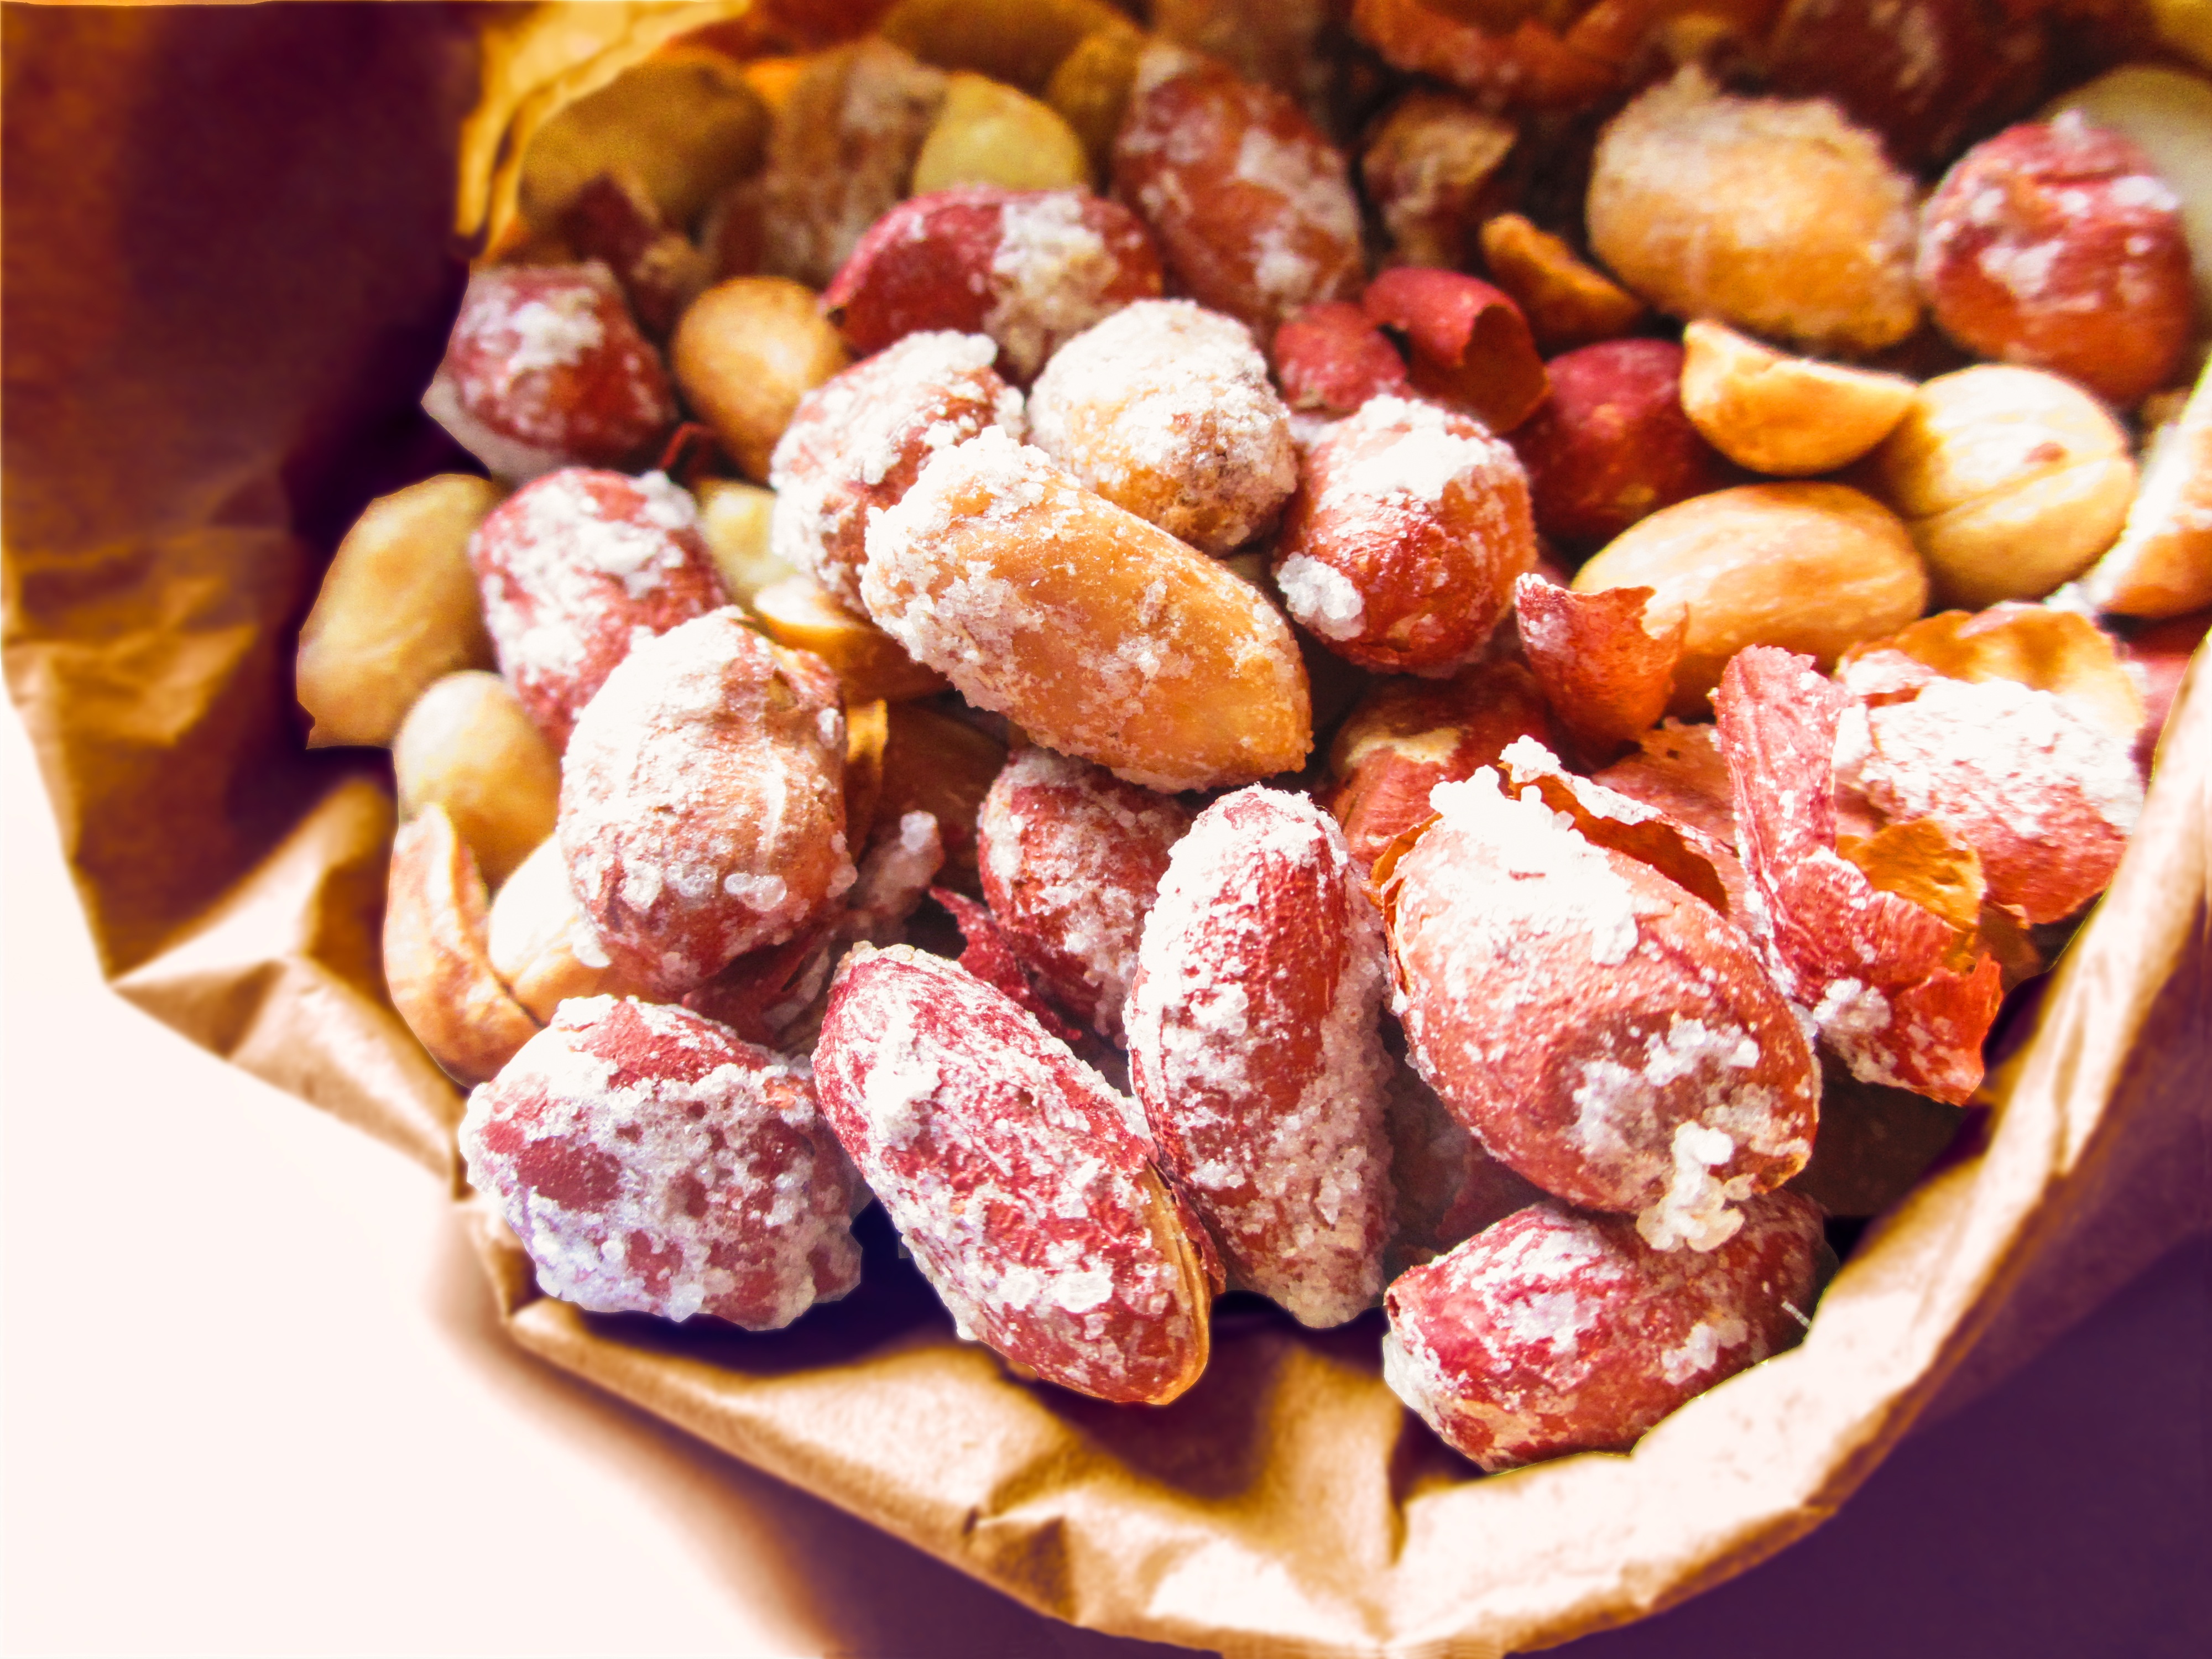
plant, fruit, dish, meal, food, produce, bag, breakfast, cuisine, dore, peanut, flowering plant, trail mix, land plant, snack food